Body-on-frame

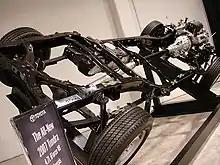
A 2007 Toyota Tundra chassis holding the vehicle's engine, drivetrain, suspension and wheels.

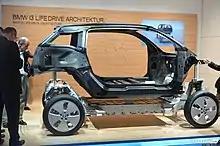
The BMW i3 electric car is one of the rare modern passenger cars with a separate body and frame design (2013).

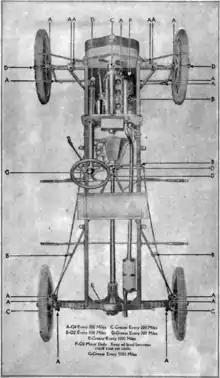
A Model T chassis ready for its body

Body-on-frame is a traditional motor vehicle construction method whereby a separate body or coach is mounted on a strong and relatively rigid vehicle frame or chassis that carries the powertrain (the engine and drivetrain) and to which the wheels and their suspension, brakes, and steering are mounted. Whereas this was the original method of building automobiles, body-on-frame construction is now used mainly for pickup trucks, large SUVs, and heavy trucks.